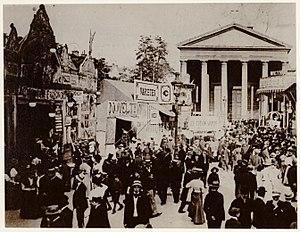
Vogue devant l'église Saint-Pothin, au début du XXe siècle.
Le 6ᵉ arrondissement de Lyon est l'un des neuf arrondissements de Lyon, commune française située en région Auvergne-Rhône-Alpes. Il est créé le 17 juillet 1867, la partie nord-est du parc de la Tête d'or lui étant rattachée le 17 décembre 1894.